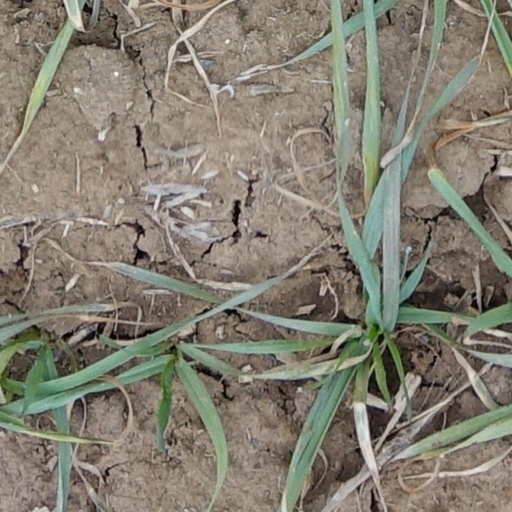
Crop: wheat